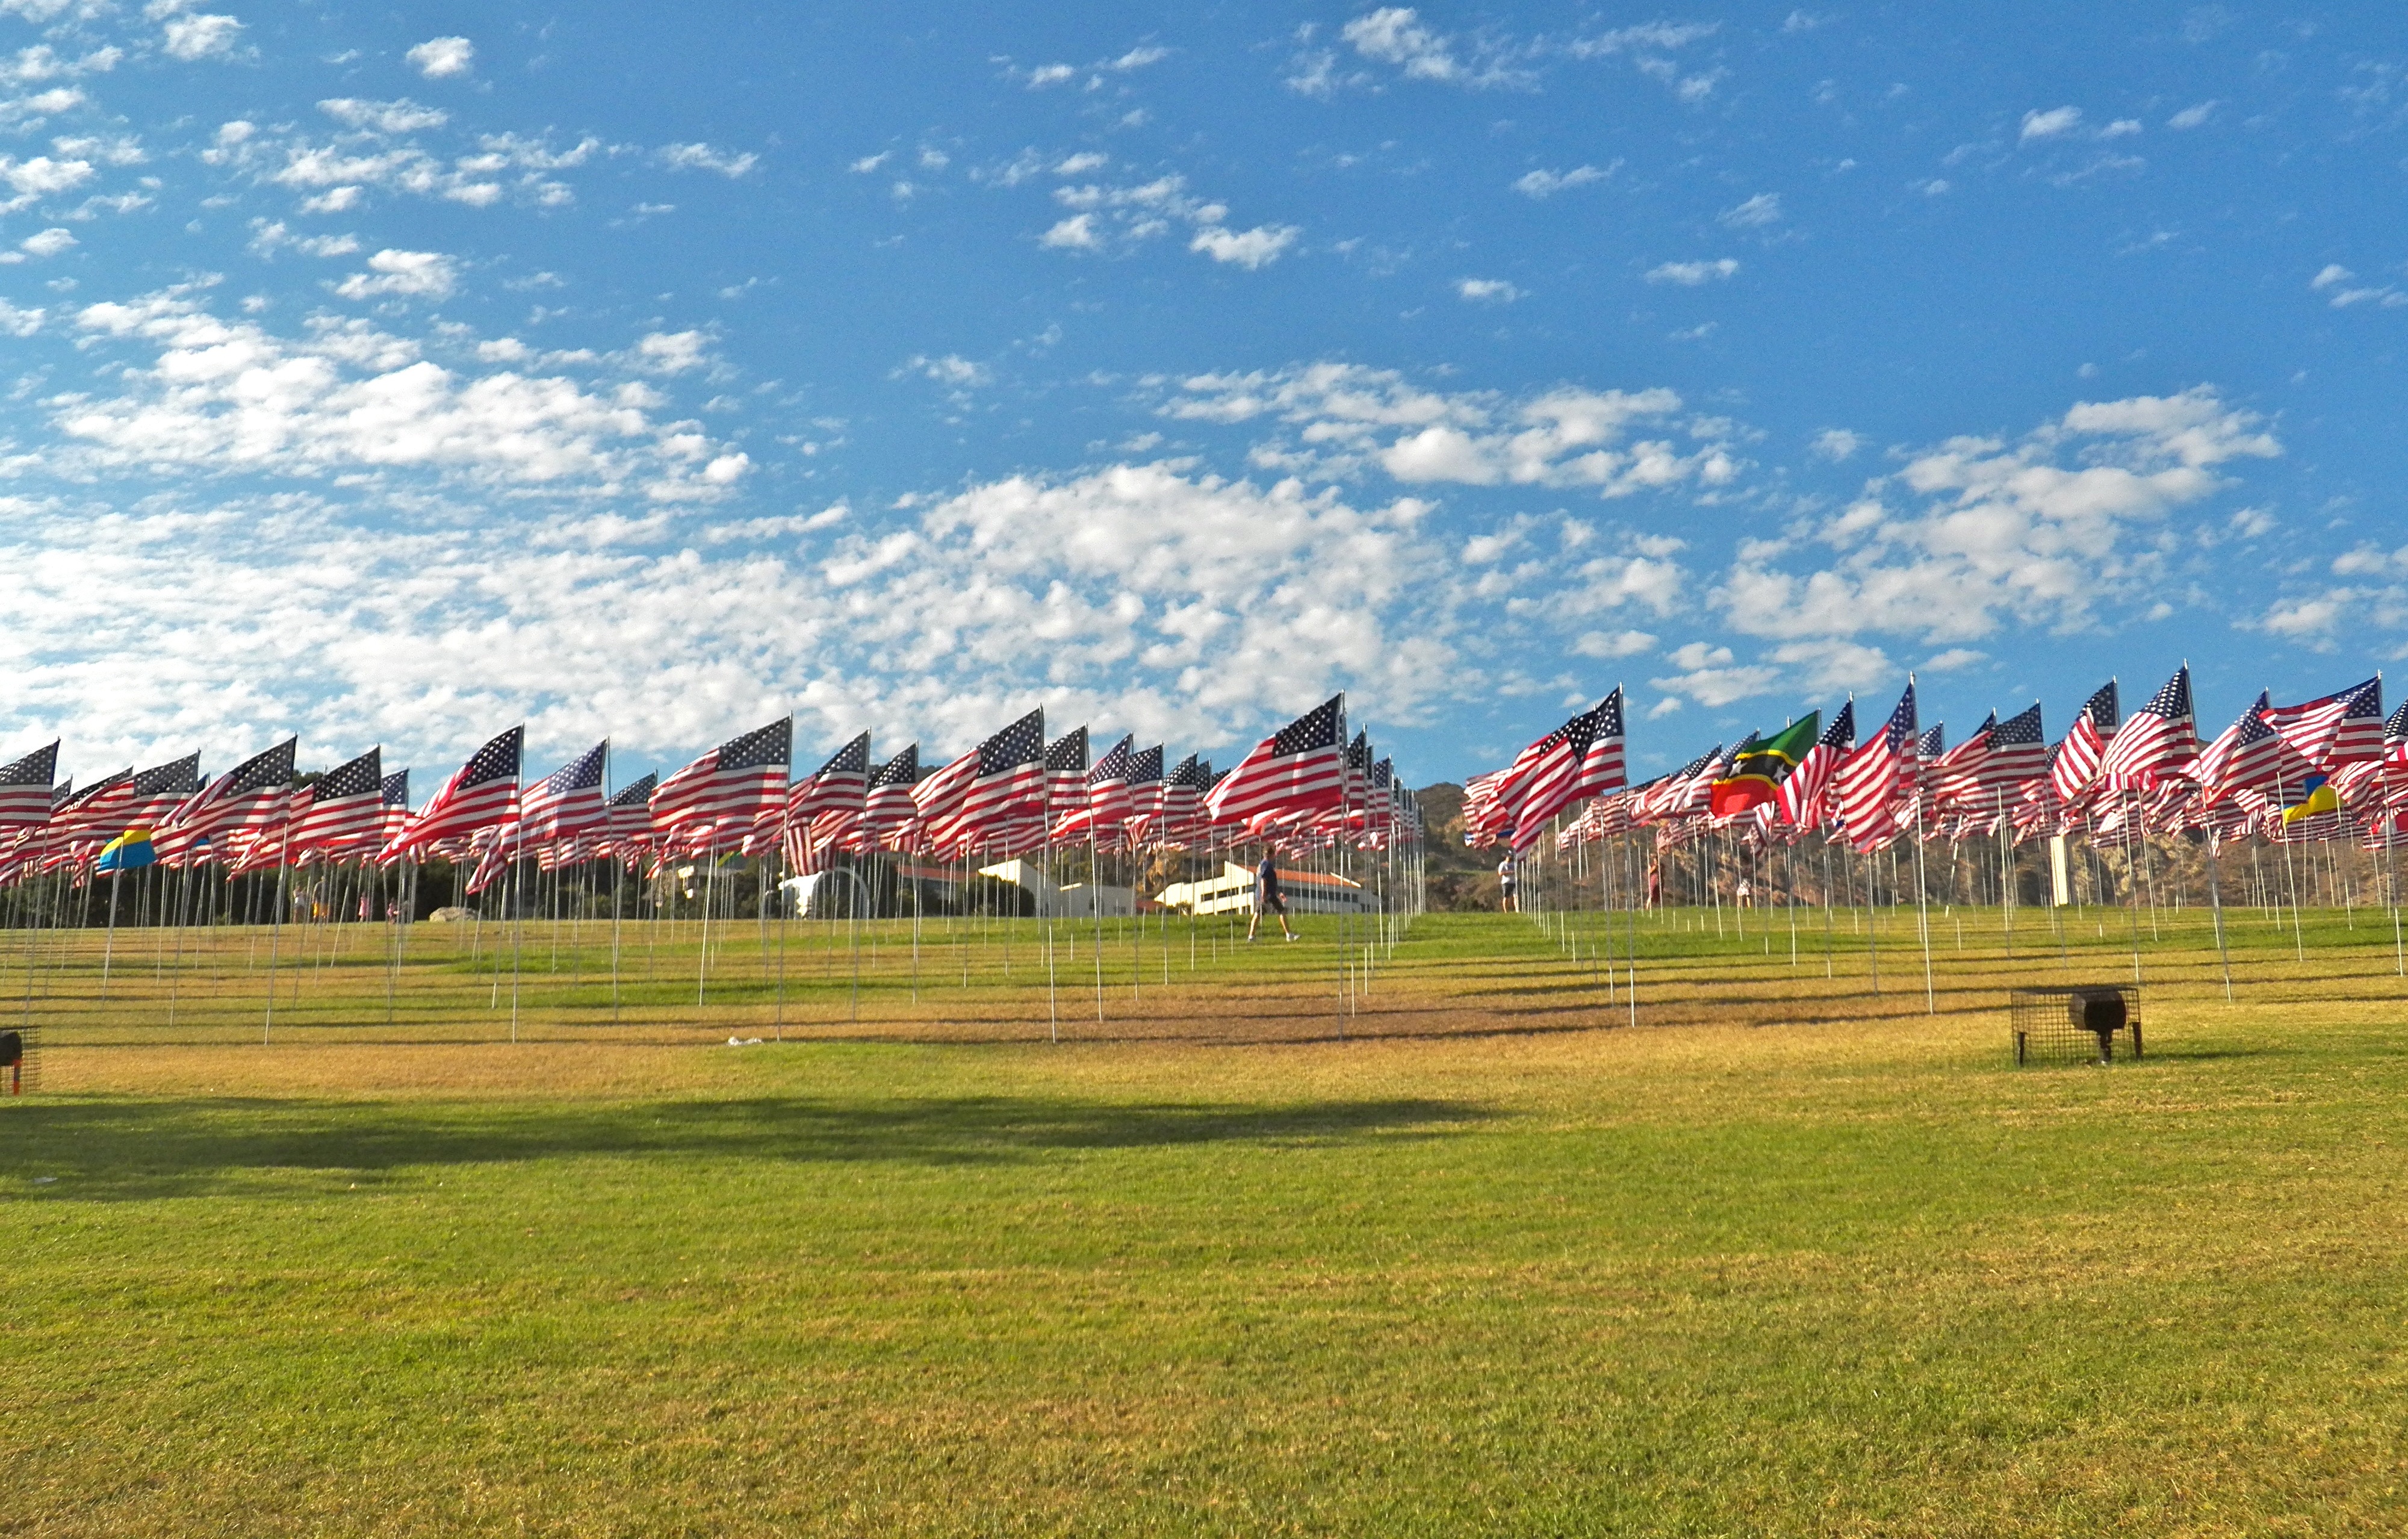
landscape, grass, structure, field, farm, prairie, hill, wind, country, flag, usa, america, american flag, agriculture, independence day, stadium, plain, fourth of july, grassland, rural area, 4th of july, sport venue